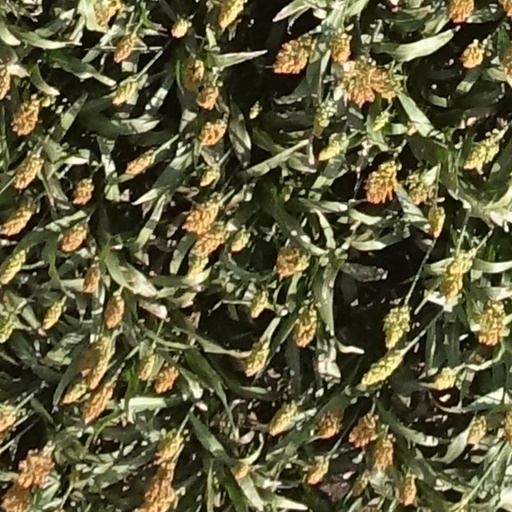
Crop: sorghum